Holocaust by Bullets

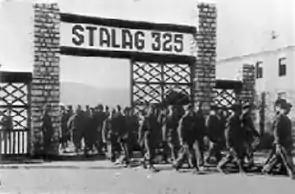
Stalag 325 in Rawa Ruska, the place where Desbois' grandfather was imprisoned during WWII

The opening chapters of the book detail the origins of his work. In Chapter I, he describes the story of his grandfather and other relatives who lived during WWII. His first visit to Poland in December 1990 reminded him of his grandfather's experience of being a prisoner of war in Rava-Ruska in modern-day Ukraine, and prompted a deep desire to uncover the story behind the murder of thousands of Jews. Debois then explains that during the next few years, he began to learn Hebrew, take classes about Judaism in Israel and about the mistreatment of Jews during WWII with Yad Vashem. It is during this period, explains Desbois, that he was connected to Dr. Charles Favre, an expert on Jewish-Catholic relations, public opinion and geopolitics, who served as his spiritual and academic mentor. Desbois credits this training for his position as one of the leading mediators with Jewish representatives for the Archbishop of Lyon. In his first trip to visit the Shoah, Desbois recalls his experience meeting with a village priest who had witnessed mass exterminations in Ukraine, a baker who delivered bread to extermination camps, a carpenter who created gas chambers, and a daughter of the mayor who coordinated the provisions to the death camps. He writes: "I realized then that there are witnesses to the Shoah who are not Jewish: neither perpetrators nor victims, but witnesses." Desbois describes this realization as a spur to his future work, one that lays the foundation for the rest of the book.